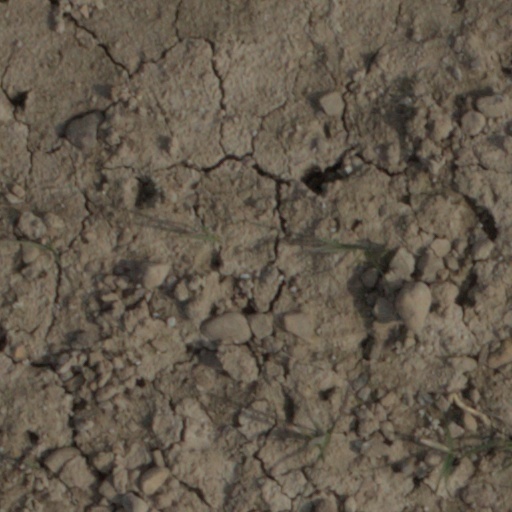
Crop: wheat